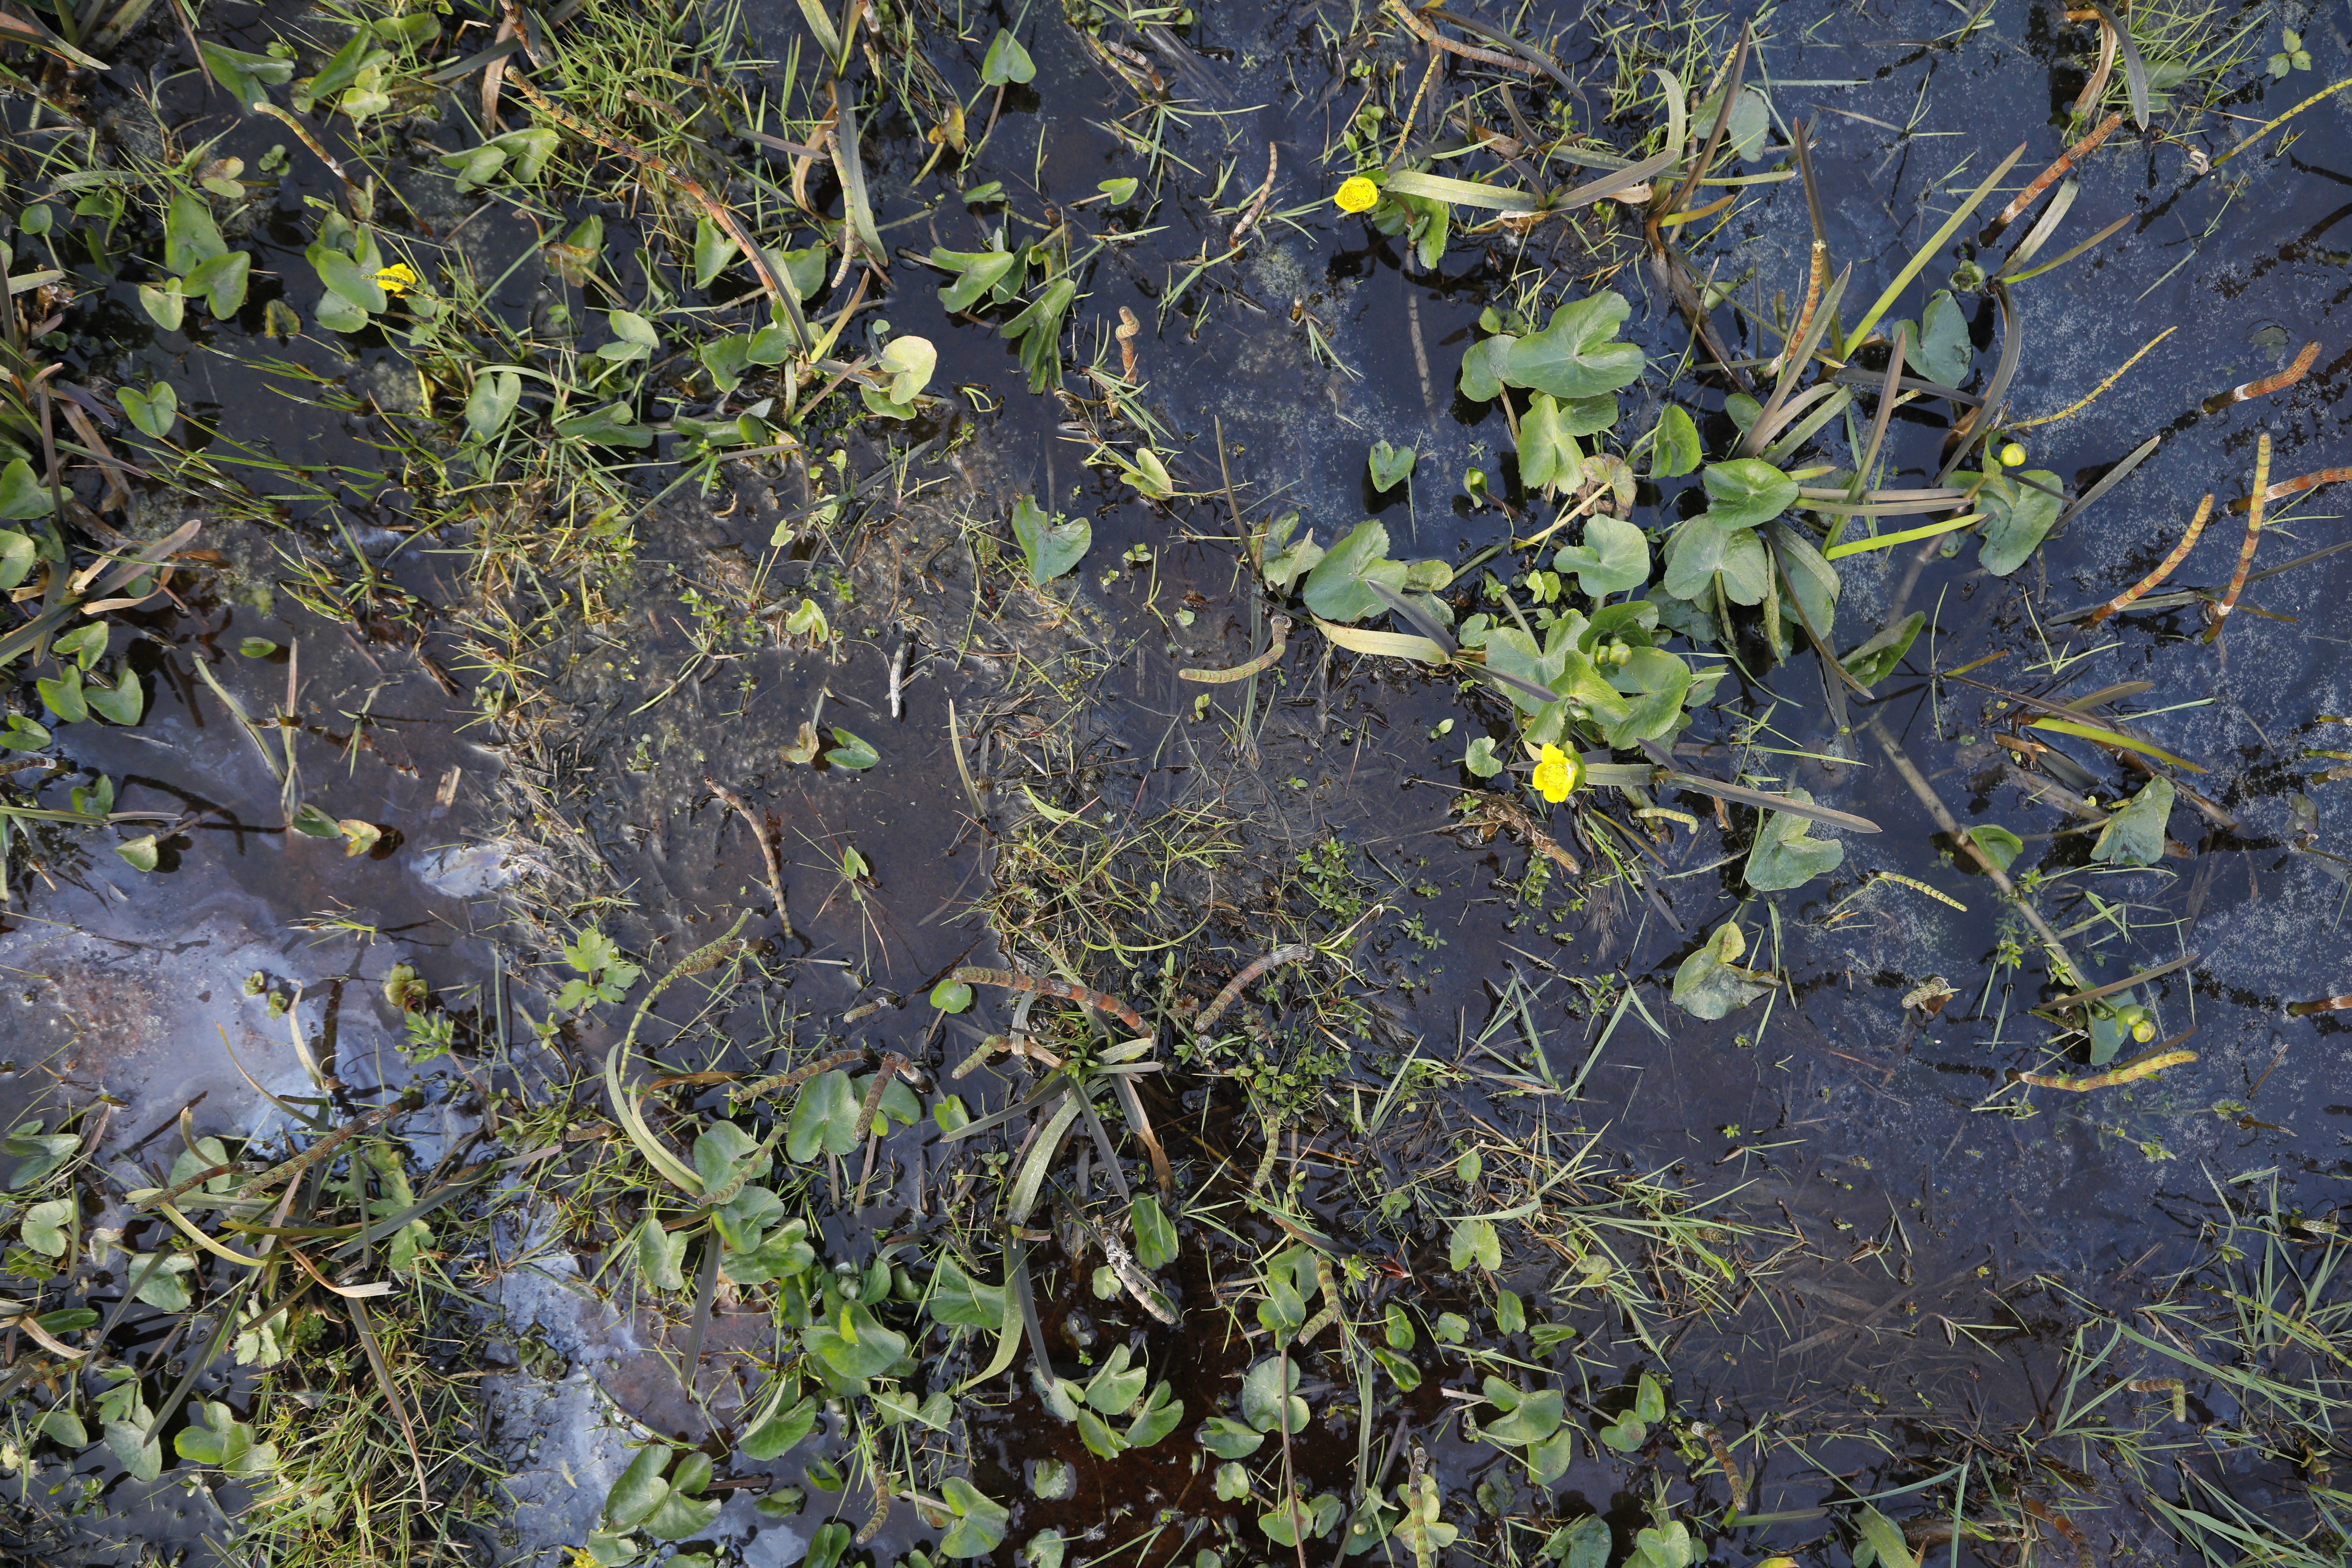
Plant species: Caltha palustris